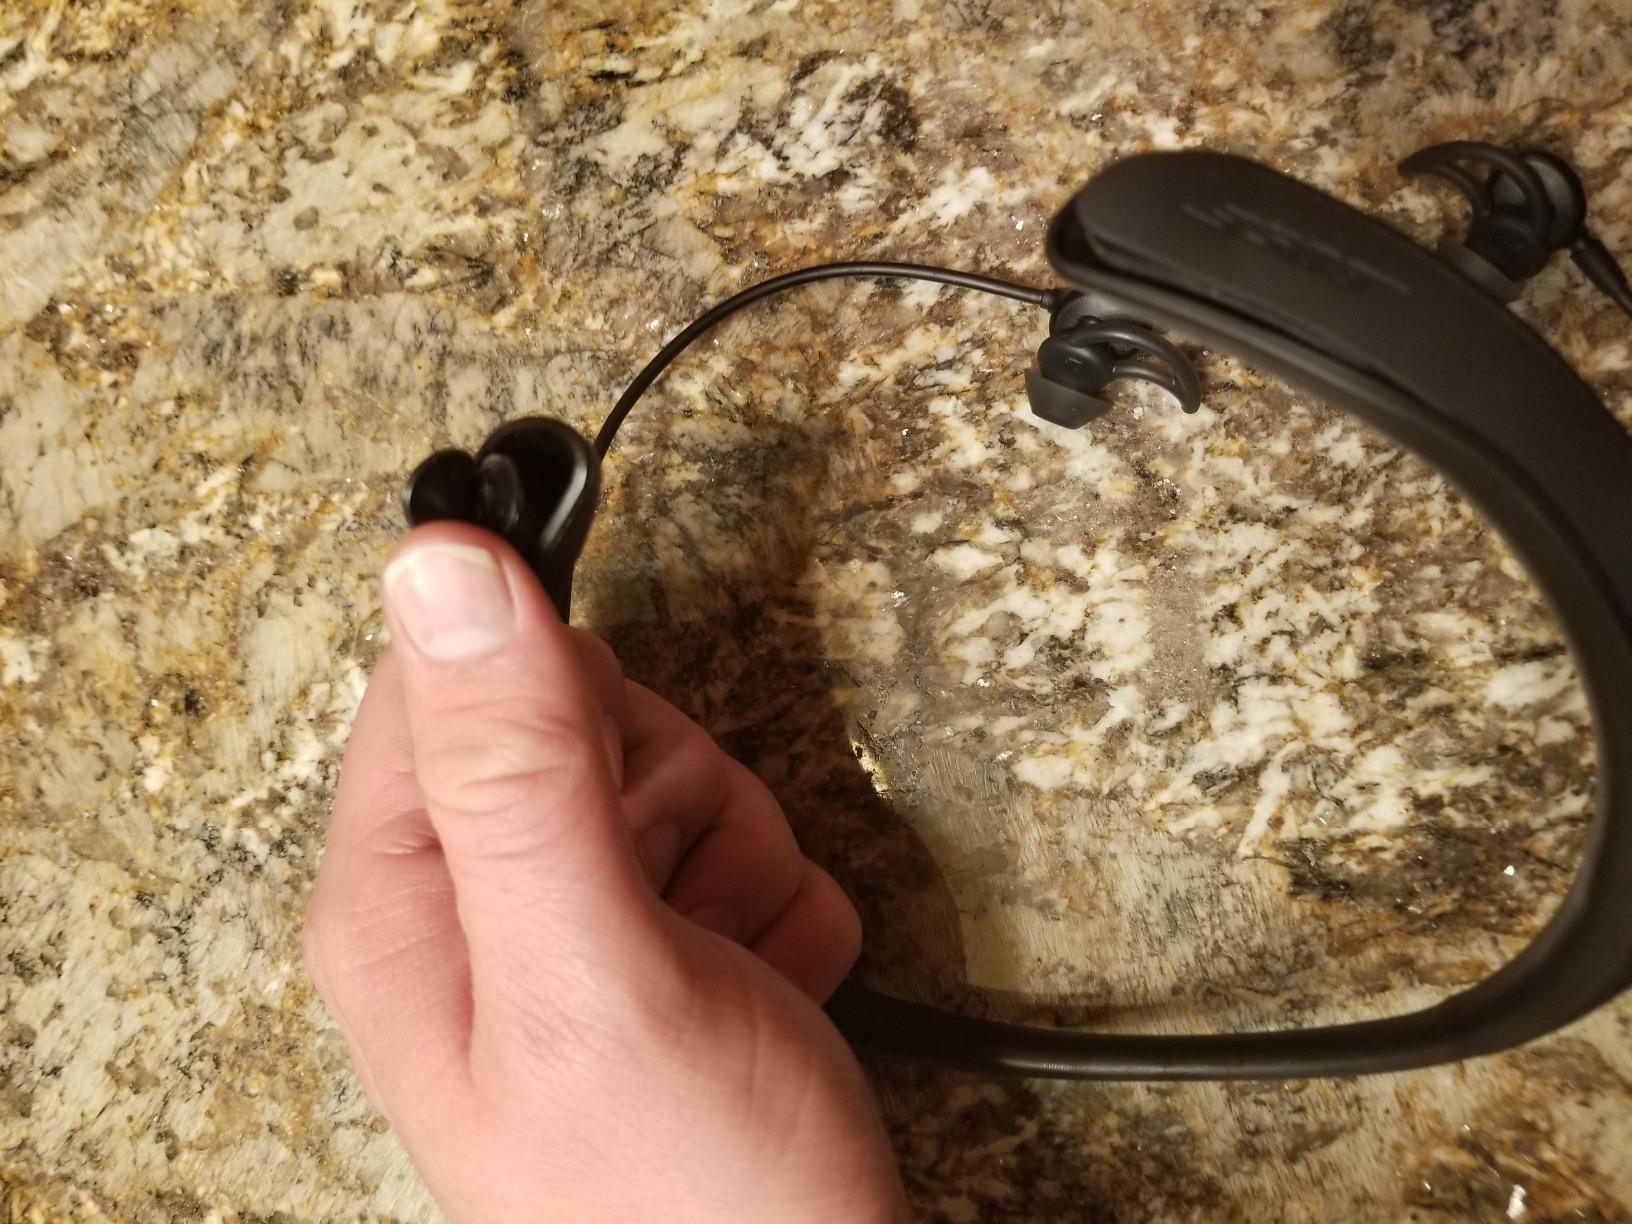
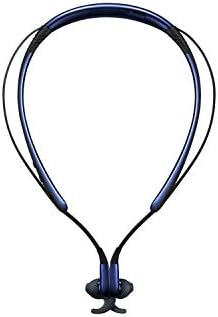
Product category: headphones
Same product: no